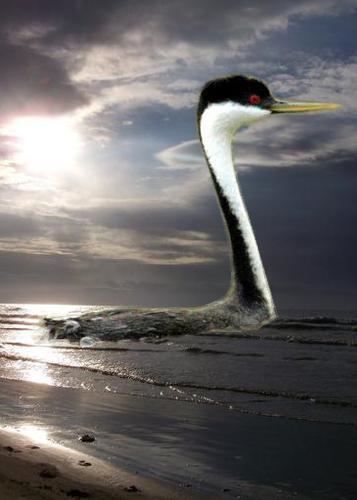
Bird species: Western_Grebe
Bird type: waterbird
Background: water